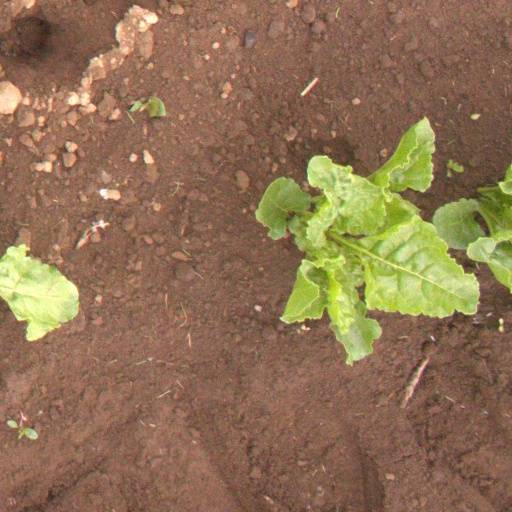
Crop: sugar beet